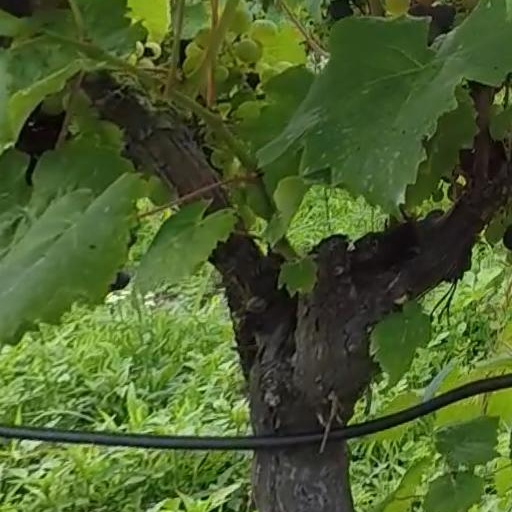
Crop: grape